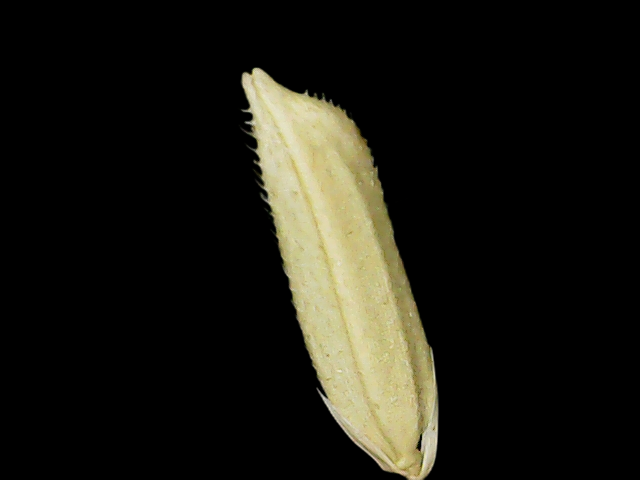
Rice variety: Binadhan20